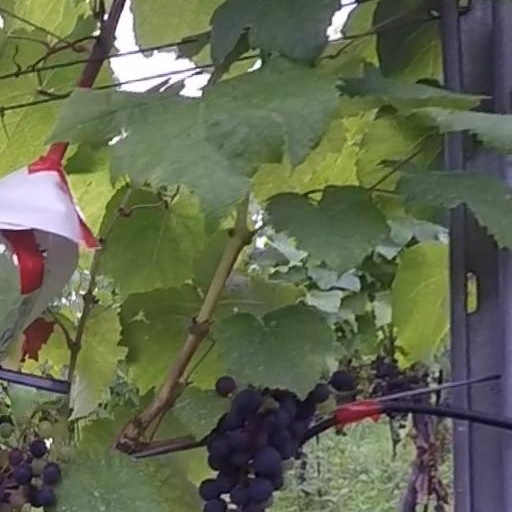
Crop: grape